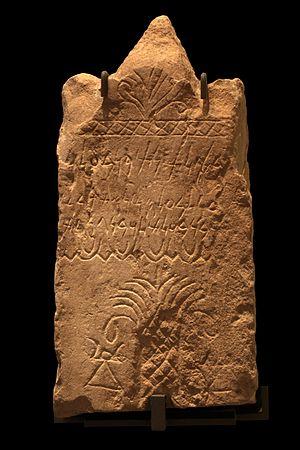
Le tophet de Carthage, aussi appelé tophet de Salammbô, est une ancienne aire sacrée dédiée aux divinités phéniciennes Tanit et Baal situé dans le quartier carthaginois de Salammbô, en Tunisie, à proximité des ports puniques. Ce tophet, « hybride de sanctuaire et de nécropole », regroupe un grand nombre de tombes d'enfants qui, selon les interprétations, auraient été sacrifiés ou inhumés en ce lieu après leur mort prématurée. Le périmètre est rattaché au site archéologique de Carthage classé au patrimoine mondial de l'Unesco.